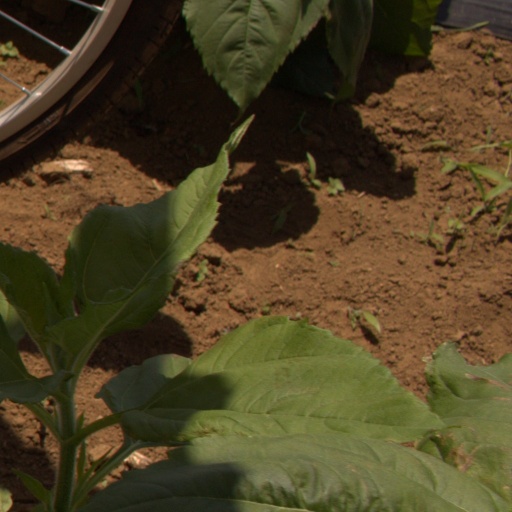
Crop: Jerusalem artichoke